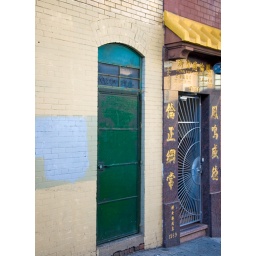
green door in chinatown